Beverly Burnsed Spencer

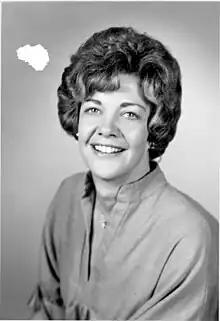
Burnsed in 1980

Beverly B. Burnsed Spencer (October 23, 1941 – November 28, 2019) was an American politician and university administrator. She was vice president of university relations at Florida State University in Tallahassee, Florida, between 1992 and 2003. Her role in the position involved directing the Florida State University Alumni Association and the Seminole Boosters.